Arnold Arboretum

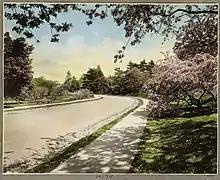
Arnold Arboretum in 1921

The Arboretum was founded in 1872. It was established through land and financial gifts from Benjamin Bussey and James Arnold, with trustee George Barrell Emerson facilitating its creation. Harvard appointed Charles Sprague Sargent as the first director, who partnered with landscape architect Frederick Law Olmsted to design the grounds. A unique agreement with the City of Boston ensured public access through a 1,000-year lease.